Great Lakes

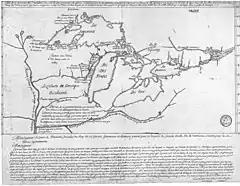
1675 French map, published shortly before the voyage of "Le Griffon". Lake Michigan is named Lake Illinois (the name change is first recorded in 1681), and Lake Ontario is named Lake Frontenac, after the then-governor of New France.

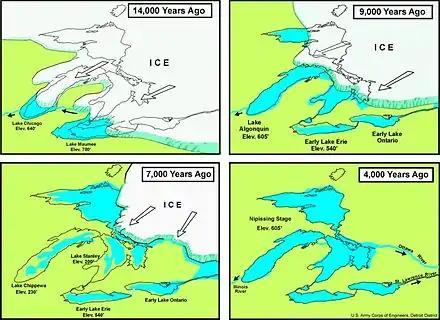
A diagram of the formation of the Great Lakes

The Great Lakes contain 21% of the world's surface fresh water: , or 6.0×10 U.S. gallons, that is 6 quadrillion U.S. gallons, (2.3×10 liters). The lakes contain about 84% of the surface freshwater of North America; if the water were evenly distributed over the entire continent's land area, it would reach a depth of 5 feet (1.5 meters). This is enough water to cover the 48 contiguous U.S. states to a uniform depth of . Although the lakes contain a large percentage of the world's fresh water, the Great Lakes supply only a small portion of U.S. drinking water on a national basis.